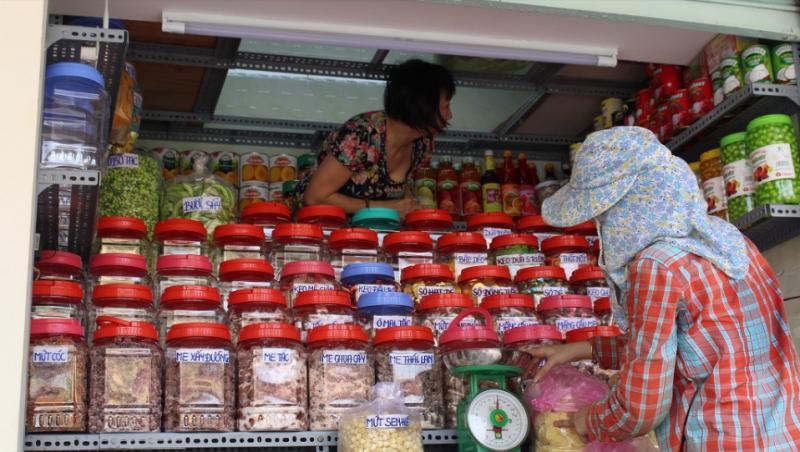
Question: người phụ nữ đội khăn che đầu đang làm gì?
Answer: đang lựa mua mứt